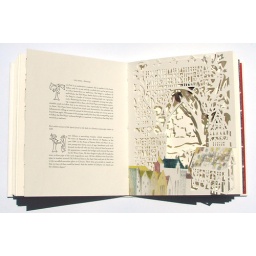
The Wondrous Stag. Book thesis on the characterization of female and male characters in western &amp;amp; eastern folktales.